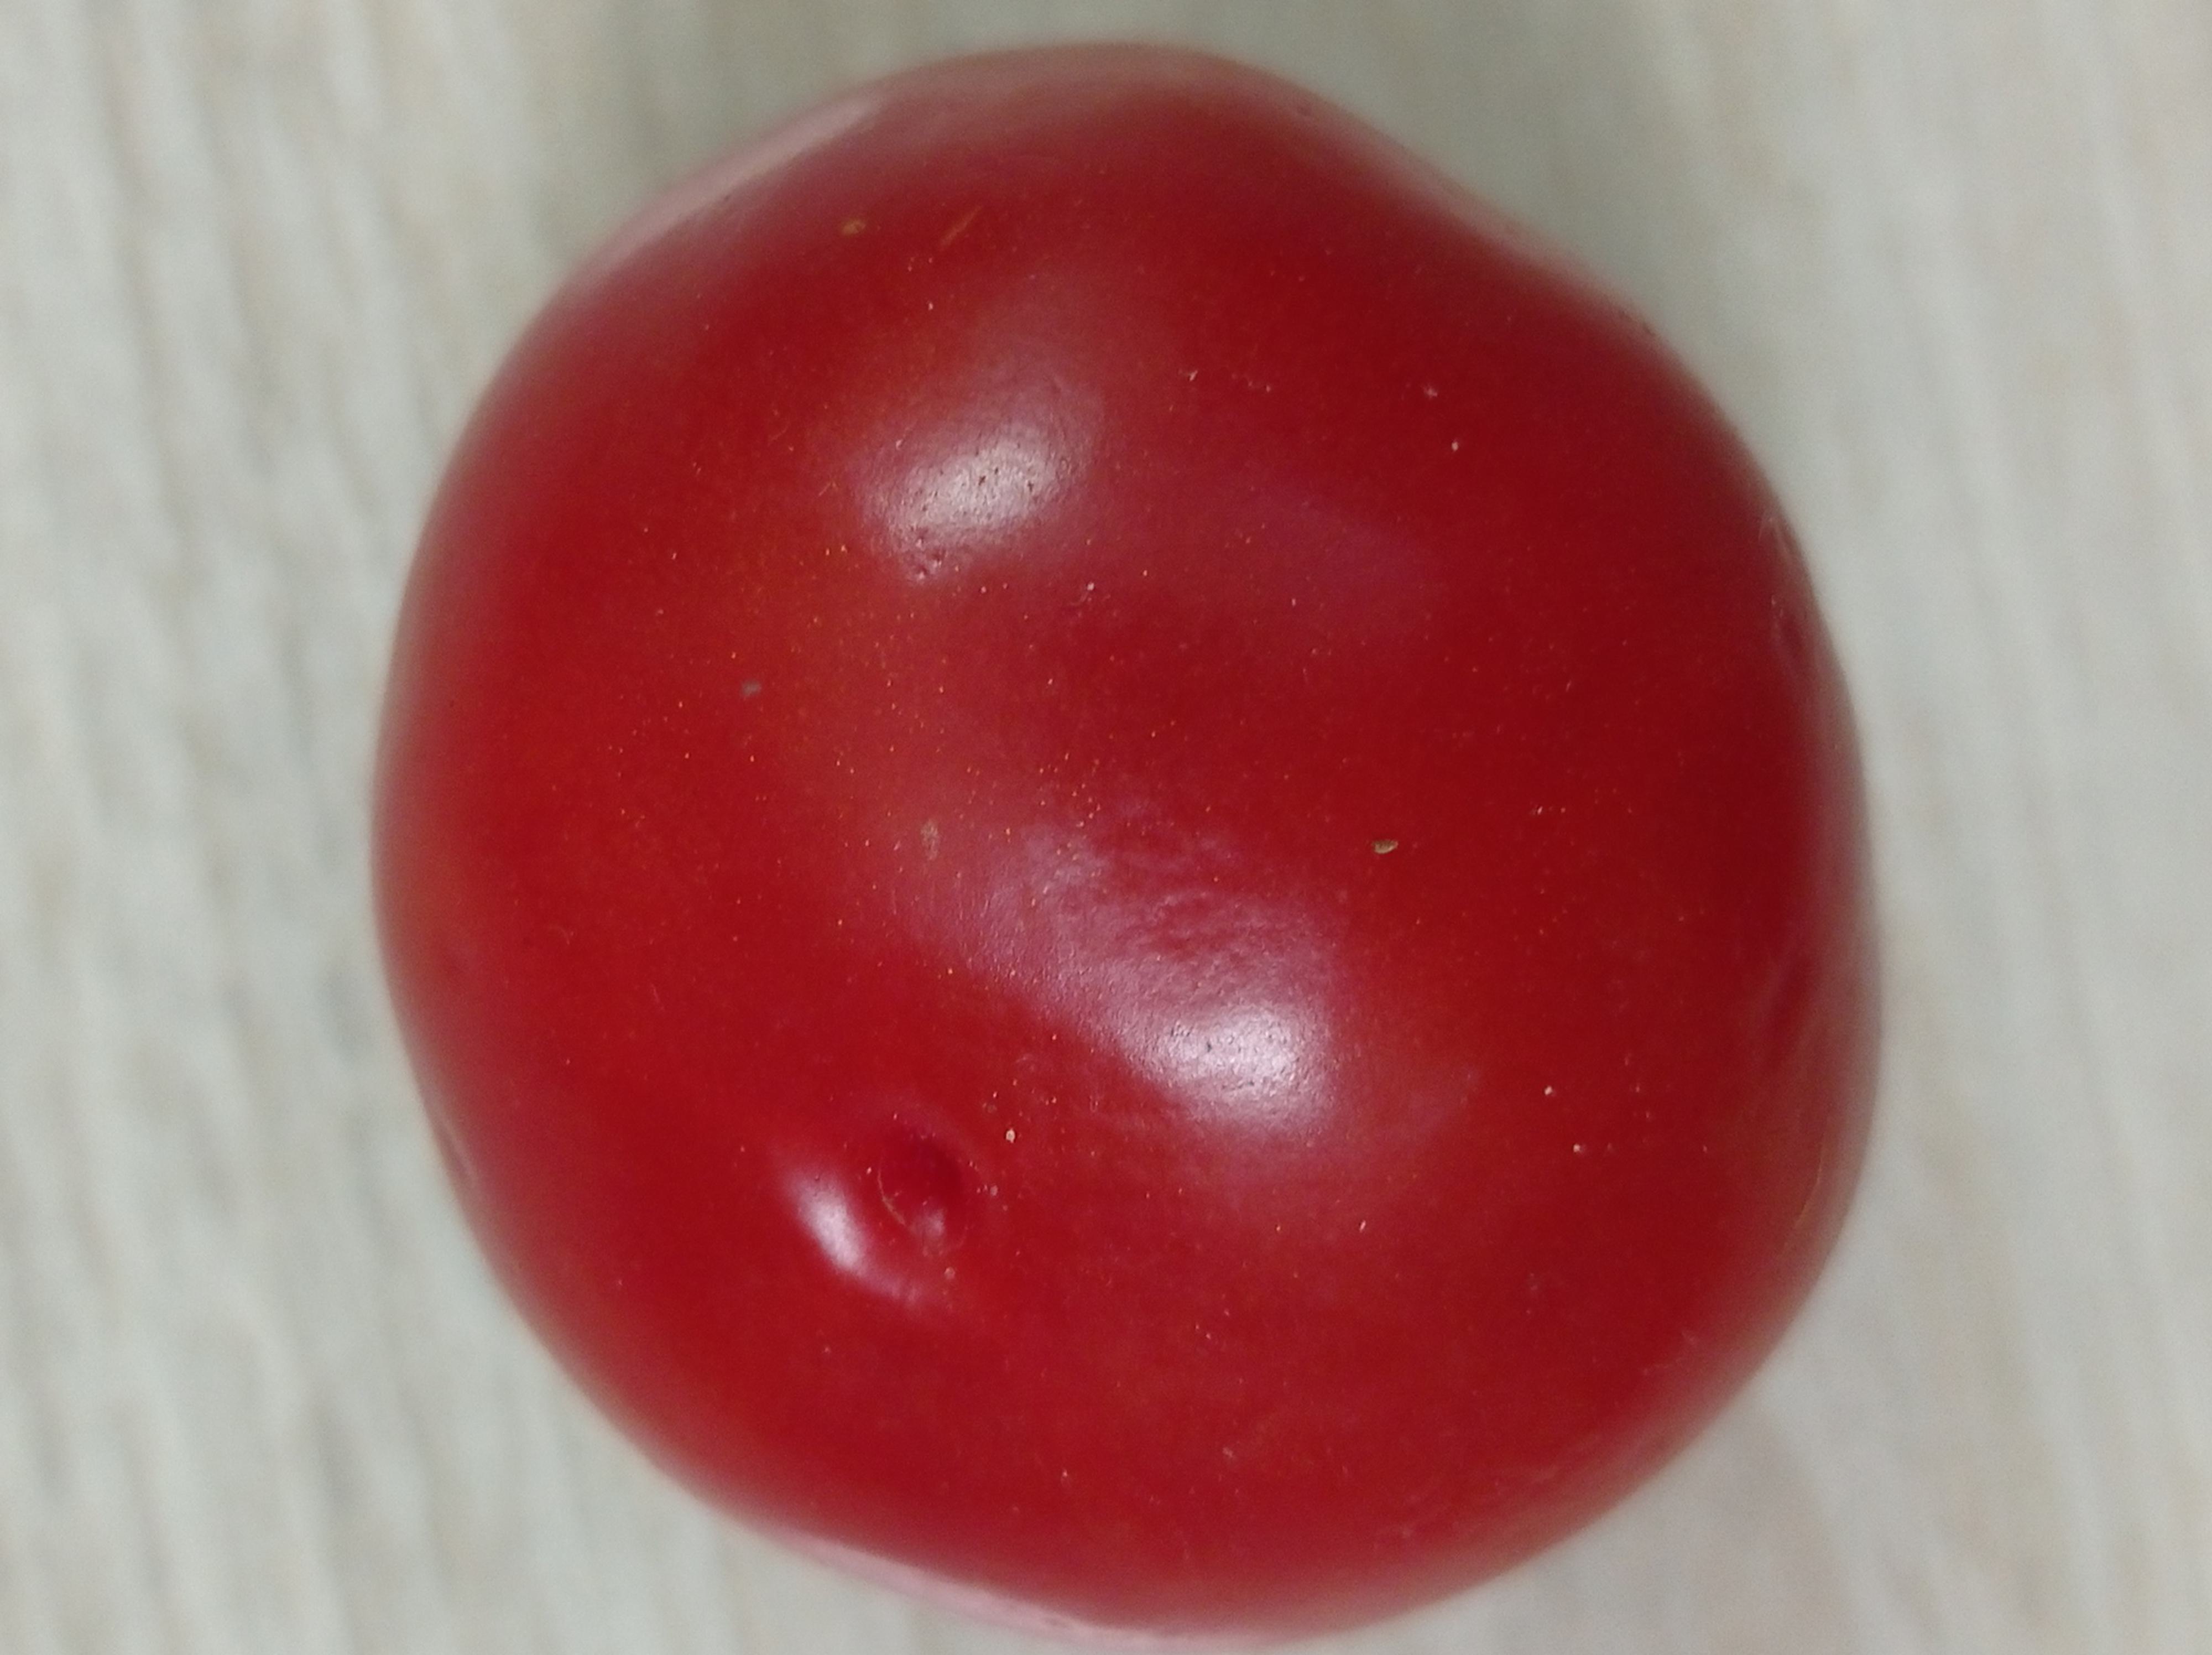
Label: Fresh